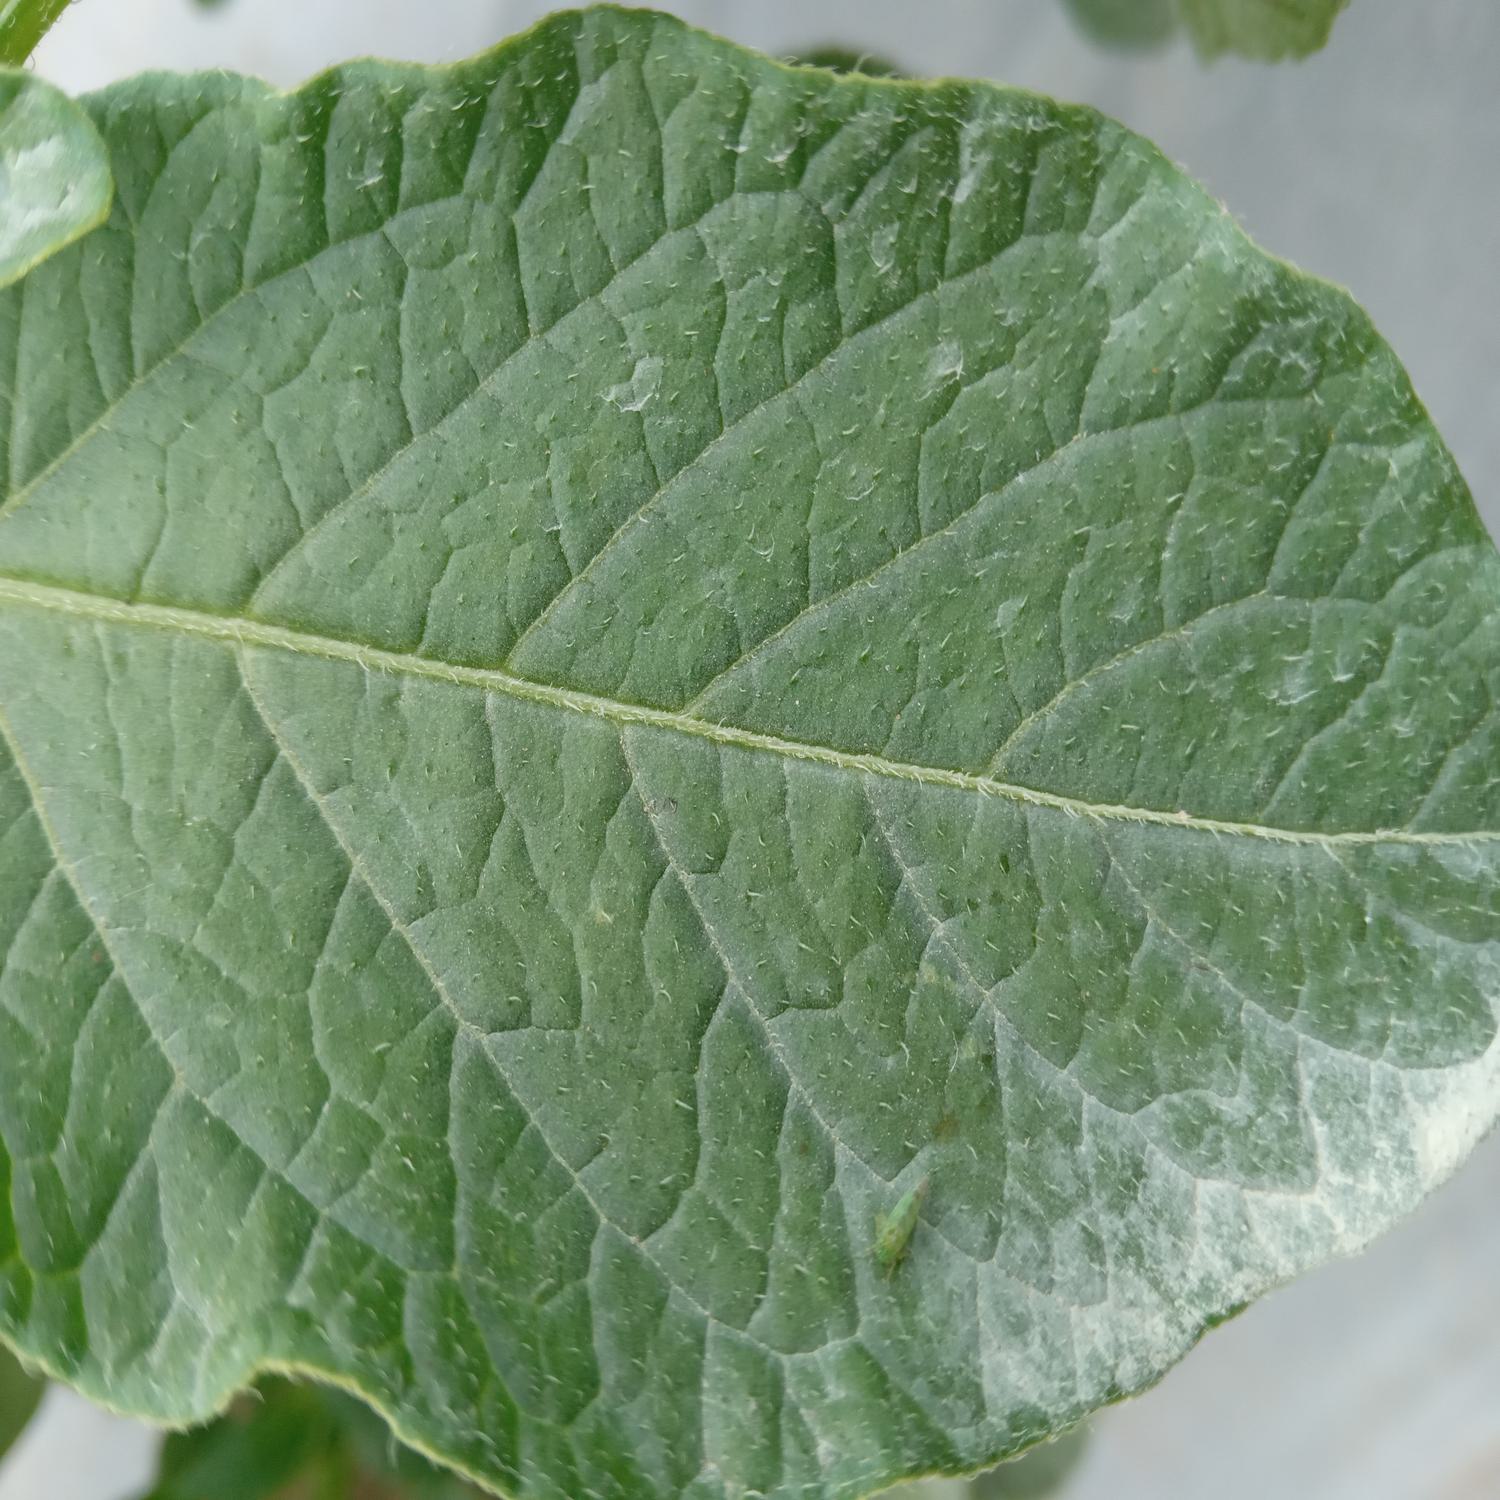
Label: Pest